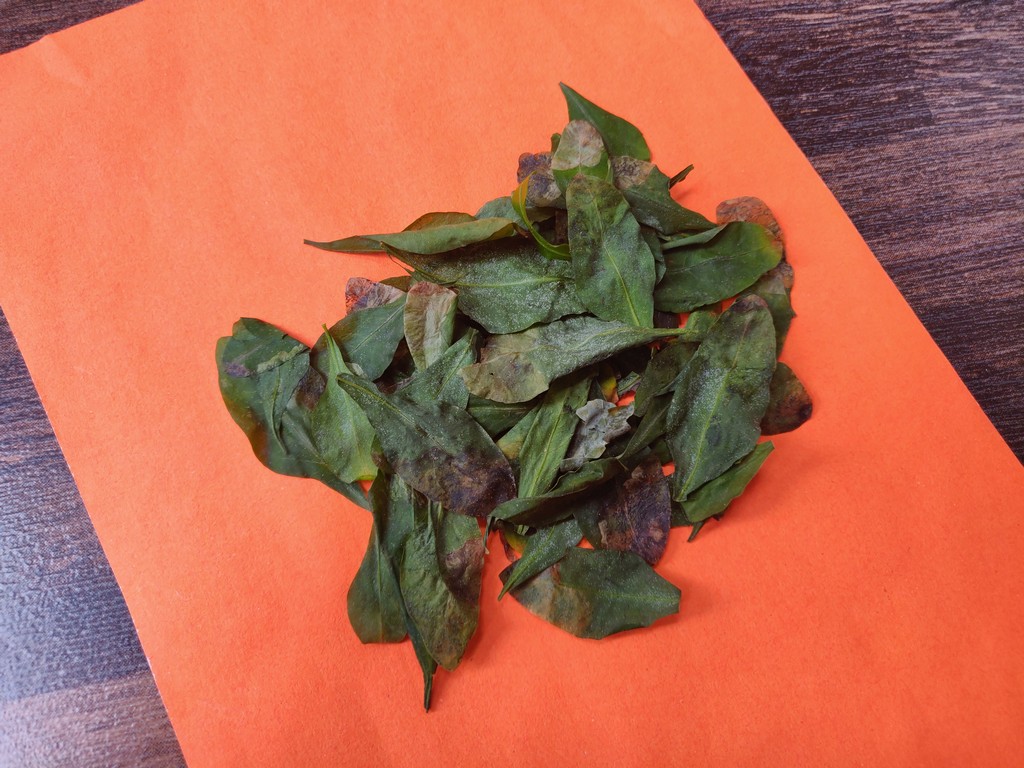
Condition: Unhealthy
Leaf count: multiple
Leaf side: unknown